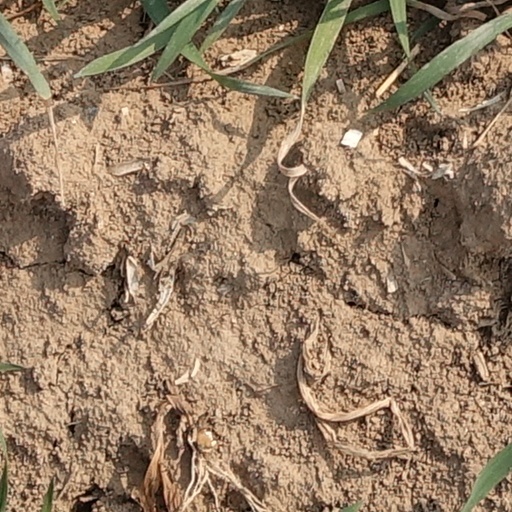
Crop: wheat